Larry Kwong

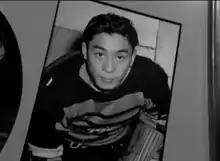
Larry Kwong pictured with the Trail Smoke Eaters

Kwong had practiced ice hockey on frozen ponds in Vernon and had not played organized hockey until he joined the Vernon Hydrophones when he was 16 years old. He powered the Vernon Hydrophones to the midget hockey championship of BC in 1939 and then to the provincial juvenile title in 1941. As an 18-year-old, Kwong jumped the junior ranks to play senior hockey after a try-out for the elite semi-professional Trail Smoke Eaters, who had won the 1939 World Ice Hockey Championships. In Trail, players who made the roster got good-paying jobs at a local smelter, but Kwong was denied a job because of his Chinese heritage. Instead, he was sent to a nearby hotel to work as a bellhop.